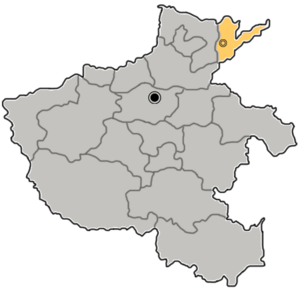
Puyang (Henan)
Puyangs beliggenhed i Henan
Puyang er en kinesisk by på præfekturniveau i provinsen Henan i det centrale Kina. Præfekturet der ligger på den nordlige bred af den Gule Flod har et areal på 4.188 km², og en befolkning på omkring 3.585.600, hvoraf 561.000 bor i administrationsbyen.